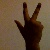
The image shows a hand gesture representing the number 3 in Indian Sign Language.